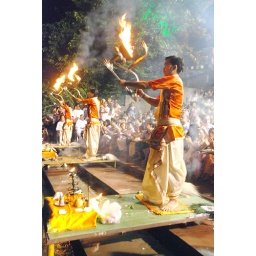
The evening work ship for the Riverganges at bag bazar in kolkata